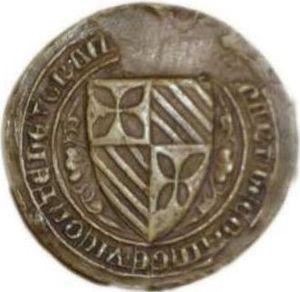
Moulage du sceau de Bernard de Comminges (futur comte Bernard VIII), vicomte de Turenne, apposé à un acte de 1308. Collection Douët D'Arcq, D 774. Sceau armorié rond de 37 mm de diamètre. Écu écartelé, au 1 et 4 de Comminges (d'argent à la croix de gueules pattée et alaisée, dit aussi de gueules aux quatre otelles d'argent en sautoir)